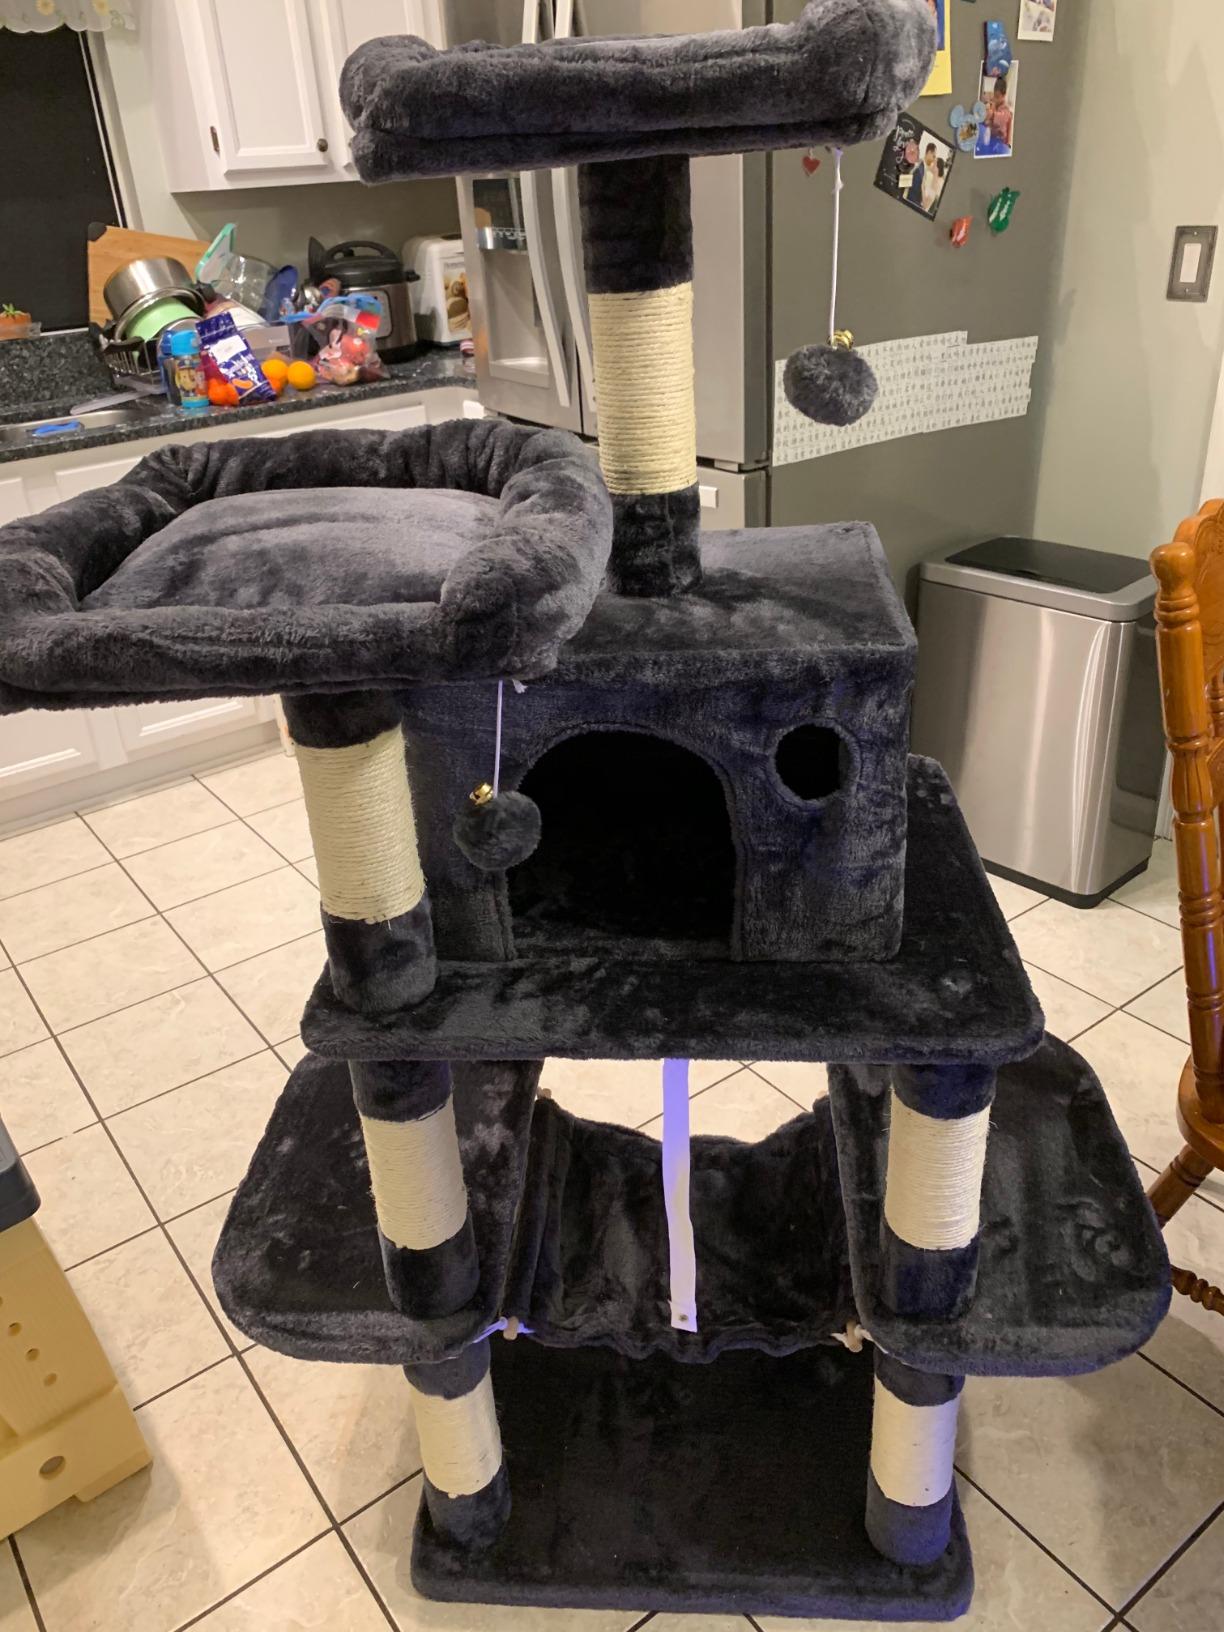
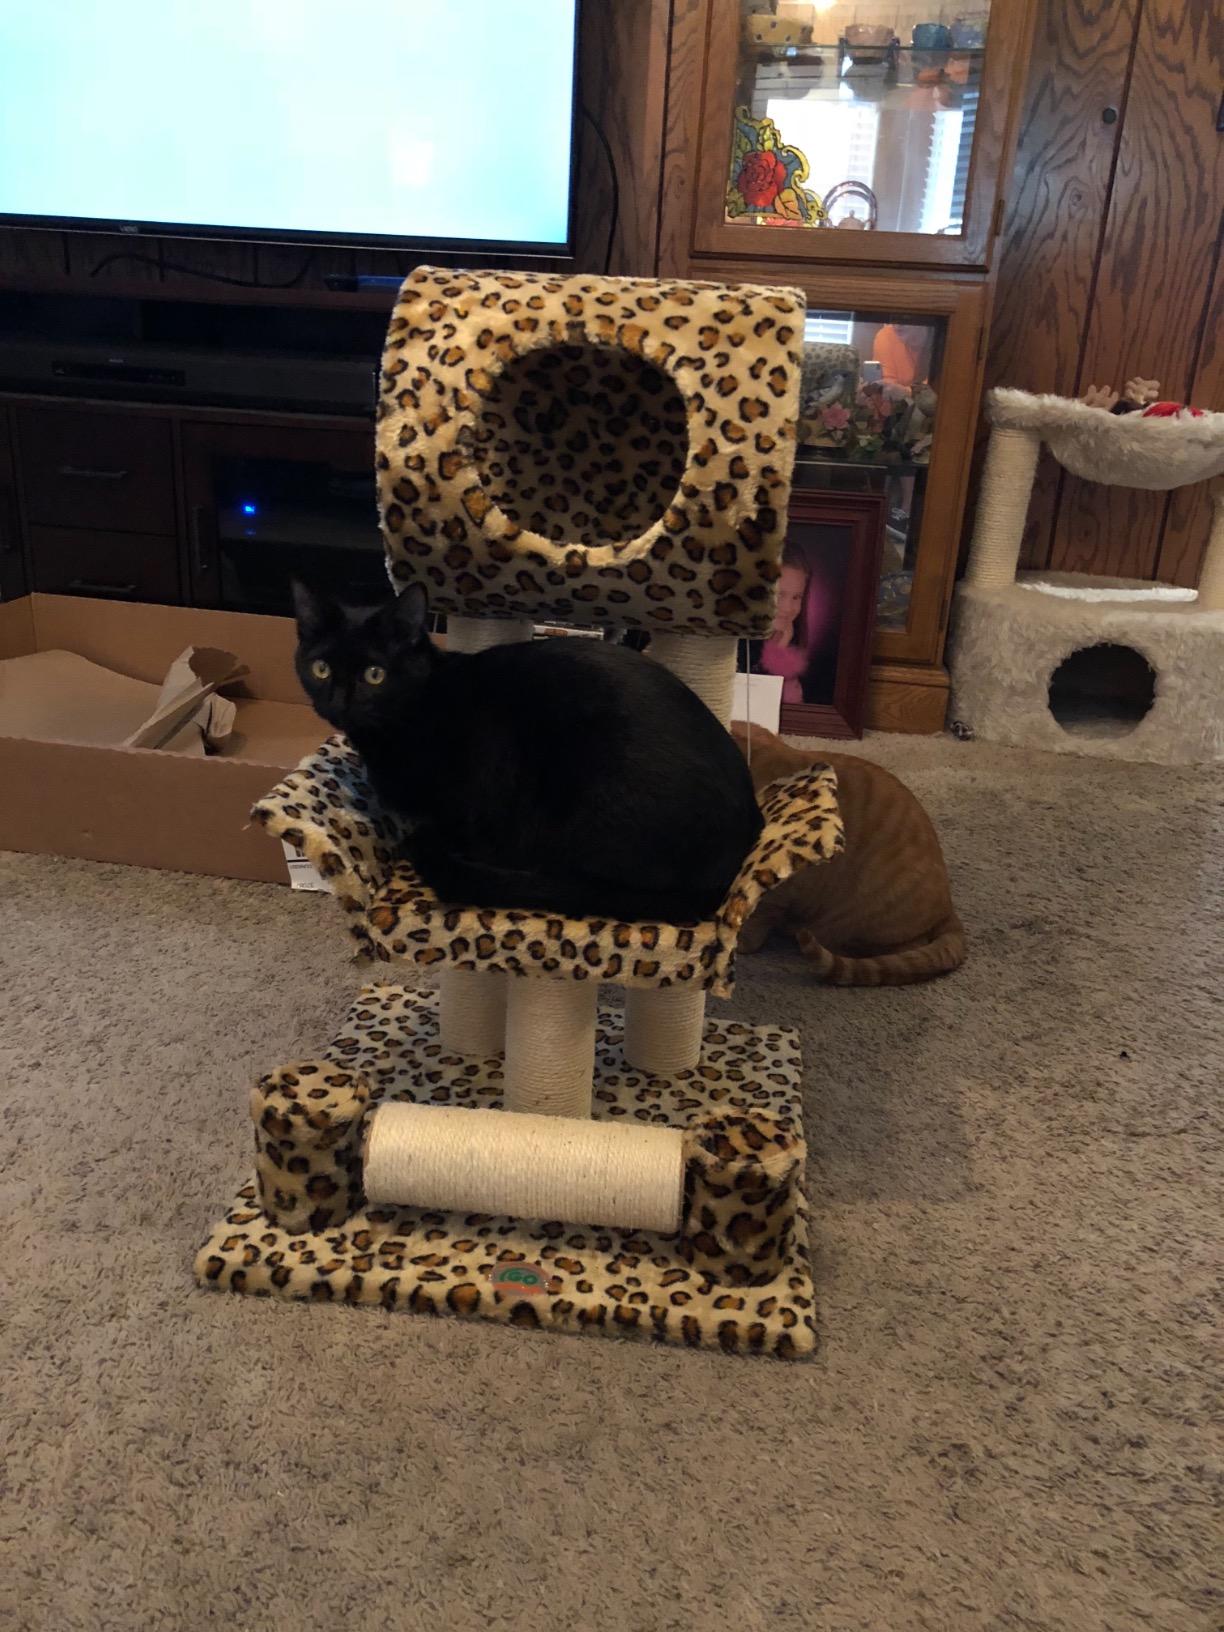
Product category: items_cat tree
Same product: no